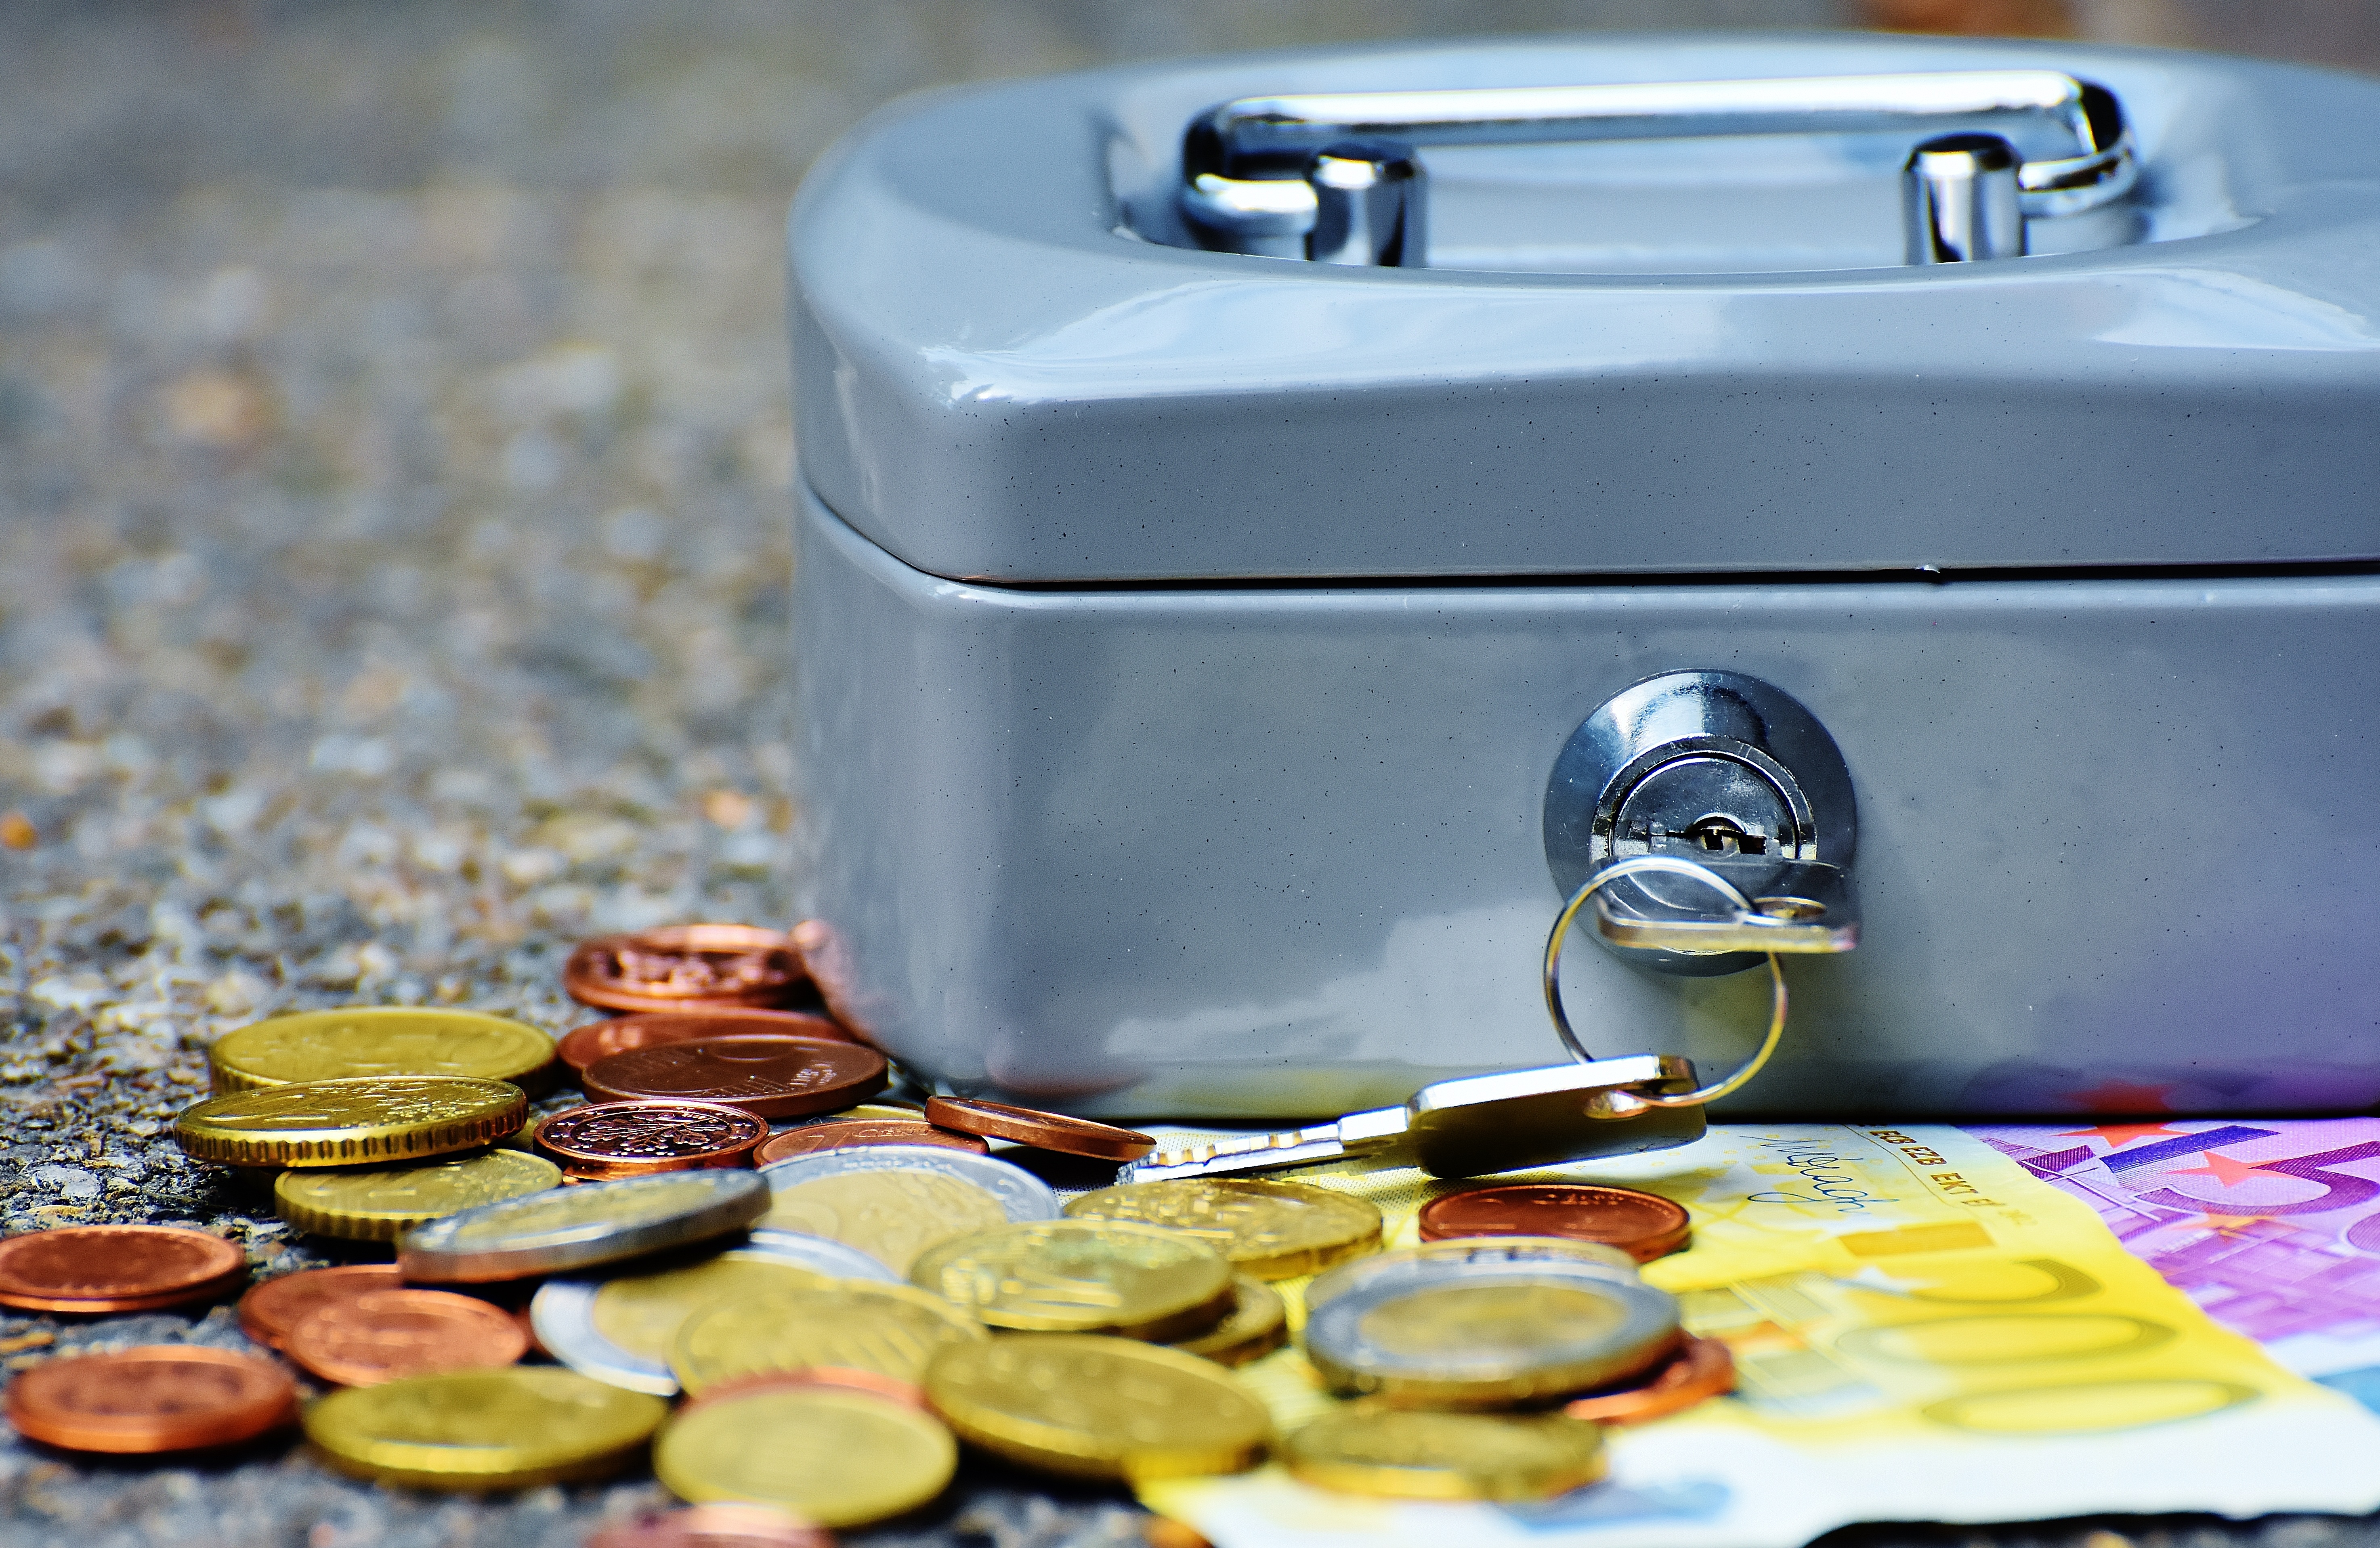
money, cash, currency, euro, cash and cash equivalents, finance, checkout, cashbox, cash box, money box